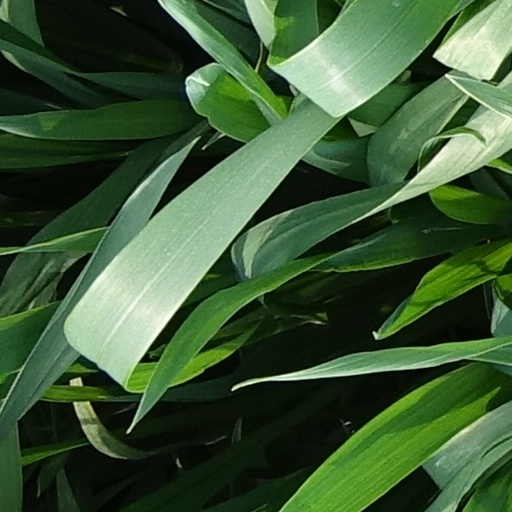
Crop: wheat